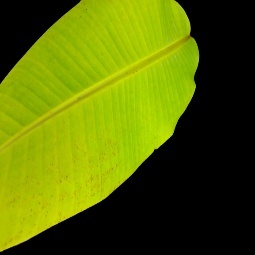
Label: Sulphur